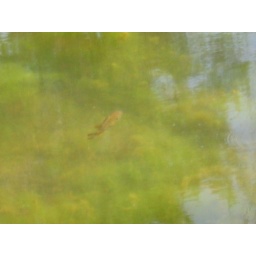
fish in backyard lake